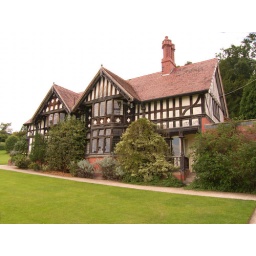
Old house in the grounds of powis castle UK.